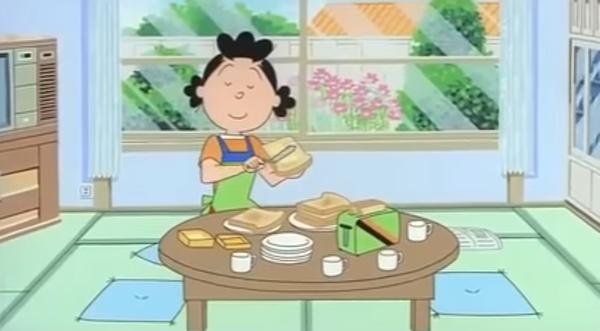
回答: 「...ええ、磯野さんちの長女、ご家族が事故にあった後も毎日皆の食事用意してるらしいの」